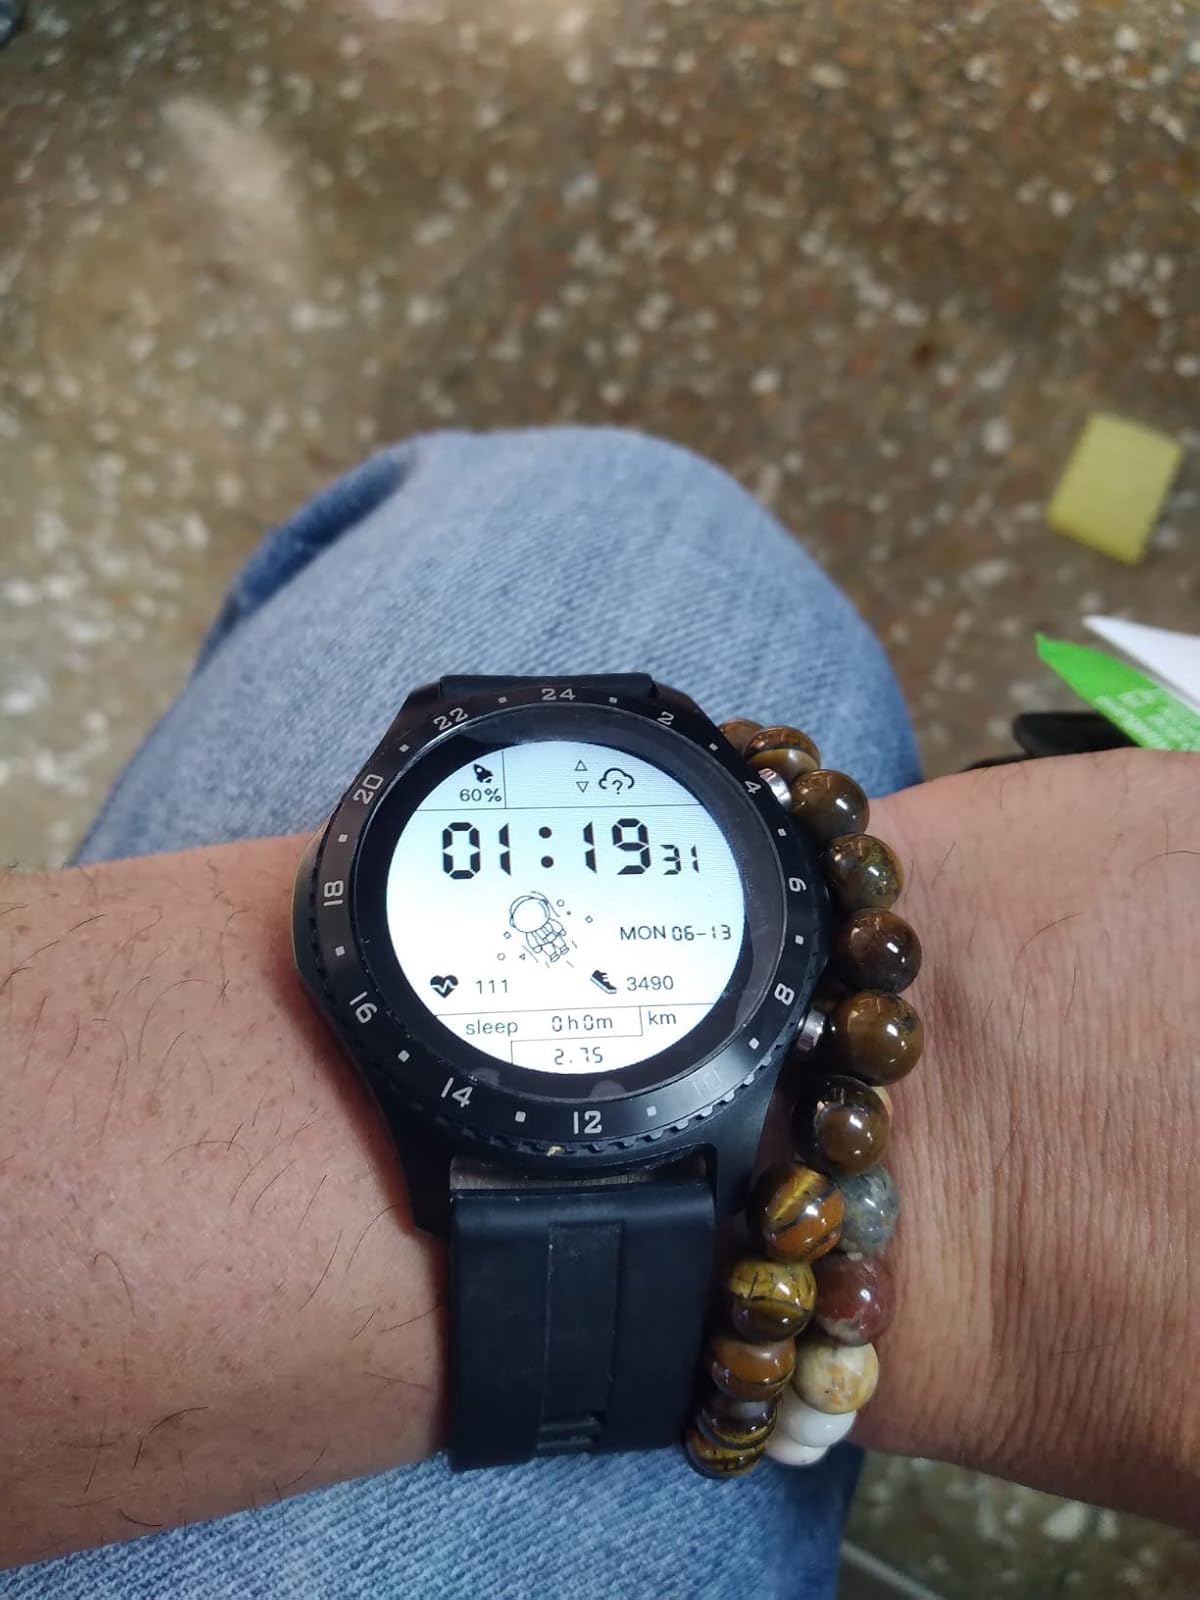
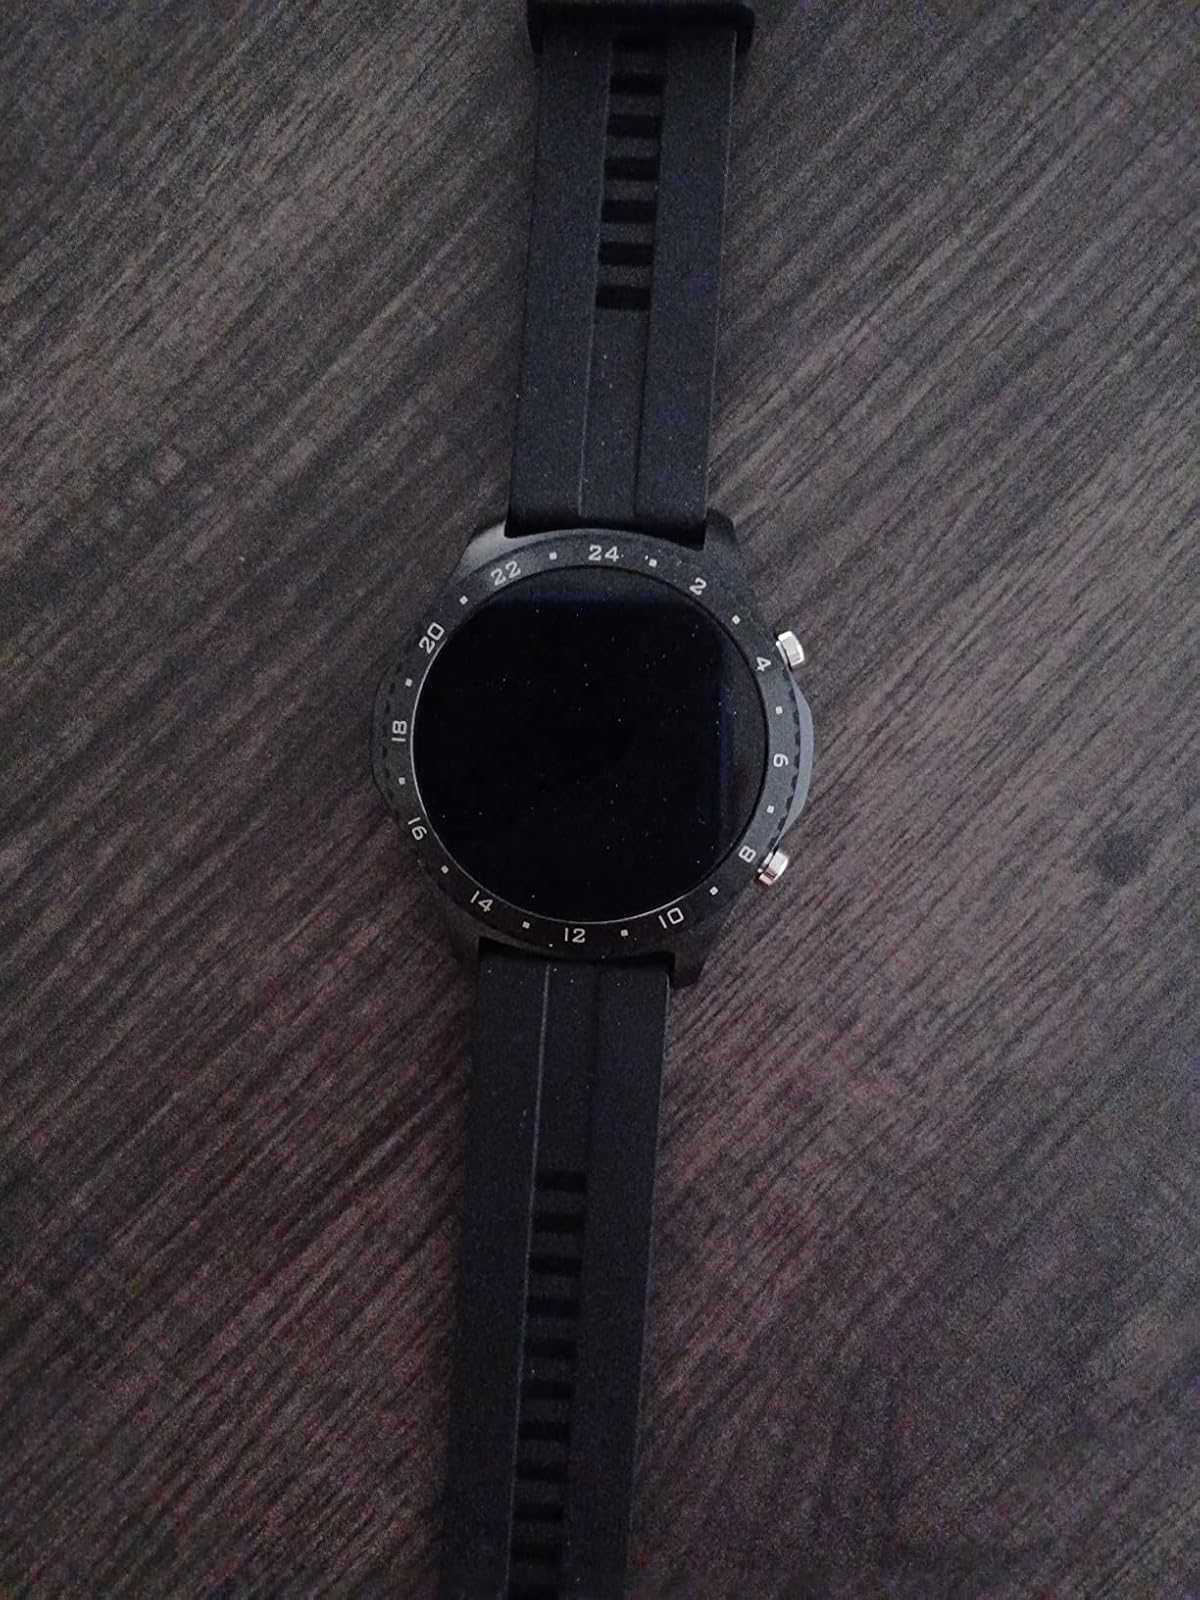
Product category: smartwatch
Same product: yes